Education of immigrants in the United States

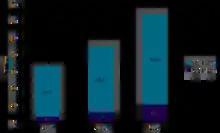
Number of college-educated people in the United States by Immigration Status

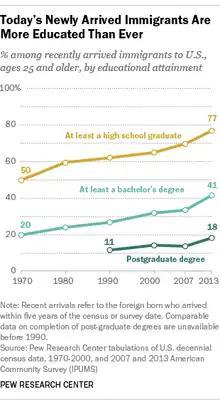
Percent among recently arrived immigrants to the US by immigration status.

The United States has a long history of discriminating against immigrants and refugees, beginning in 1790 with the Naturalization Act. This law offered citizenship only to "free white person[s]" and excluded it from all others. Since then, laws have reliably favored immigrants from northern and western Europe, restricting or preventing entirely immigration from southern and eastern Europe as well as Asia and Africa. The situation changed only slightly in 1943 when it was decided that a respectively small number of Chinese immigrants be allowed in. The fight to keep non-European immigration low continued, despite race being taken down as a deciding factor in immigration cases in 1952. But the system had already begun falling apart. A major shift came in 1953 with the Refugee Relief Act, allowing over 200,000 refugees to become citizens. The Immigration and Nationality Act of 1965 placed a ceiling on immigration from countries in the Western Hemisphere, followed by several laws which opened doors for refugees from Vietnam, Nicaragua, China and Haiti. While laws have since been enacted to grant refugees and immigrants protected status, including President Obama's 2012 implementation of Deferred Action for Childhood Arrivals (DACA), the history out of which the current political climate has been carved is such that xenophobic reactions and harassment continue to be experienced by refugees and immigrants to the US. DACA was put in place to protect those who were undocumented and came to America as children, offering protection from deportation through education or a work permit that lasts about 2 years.